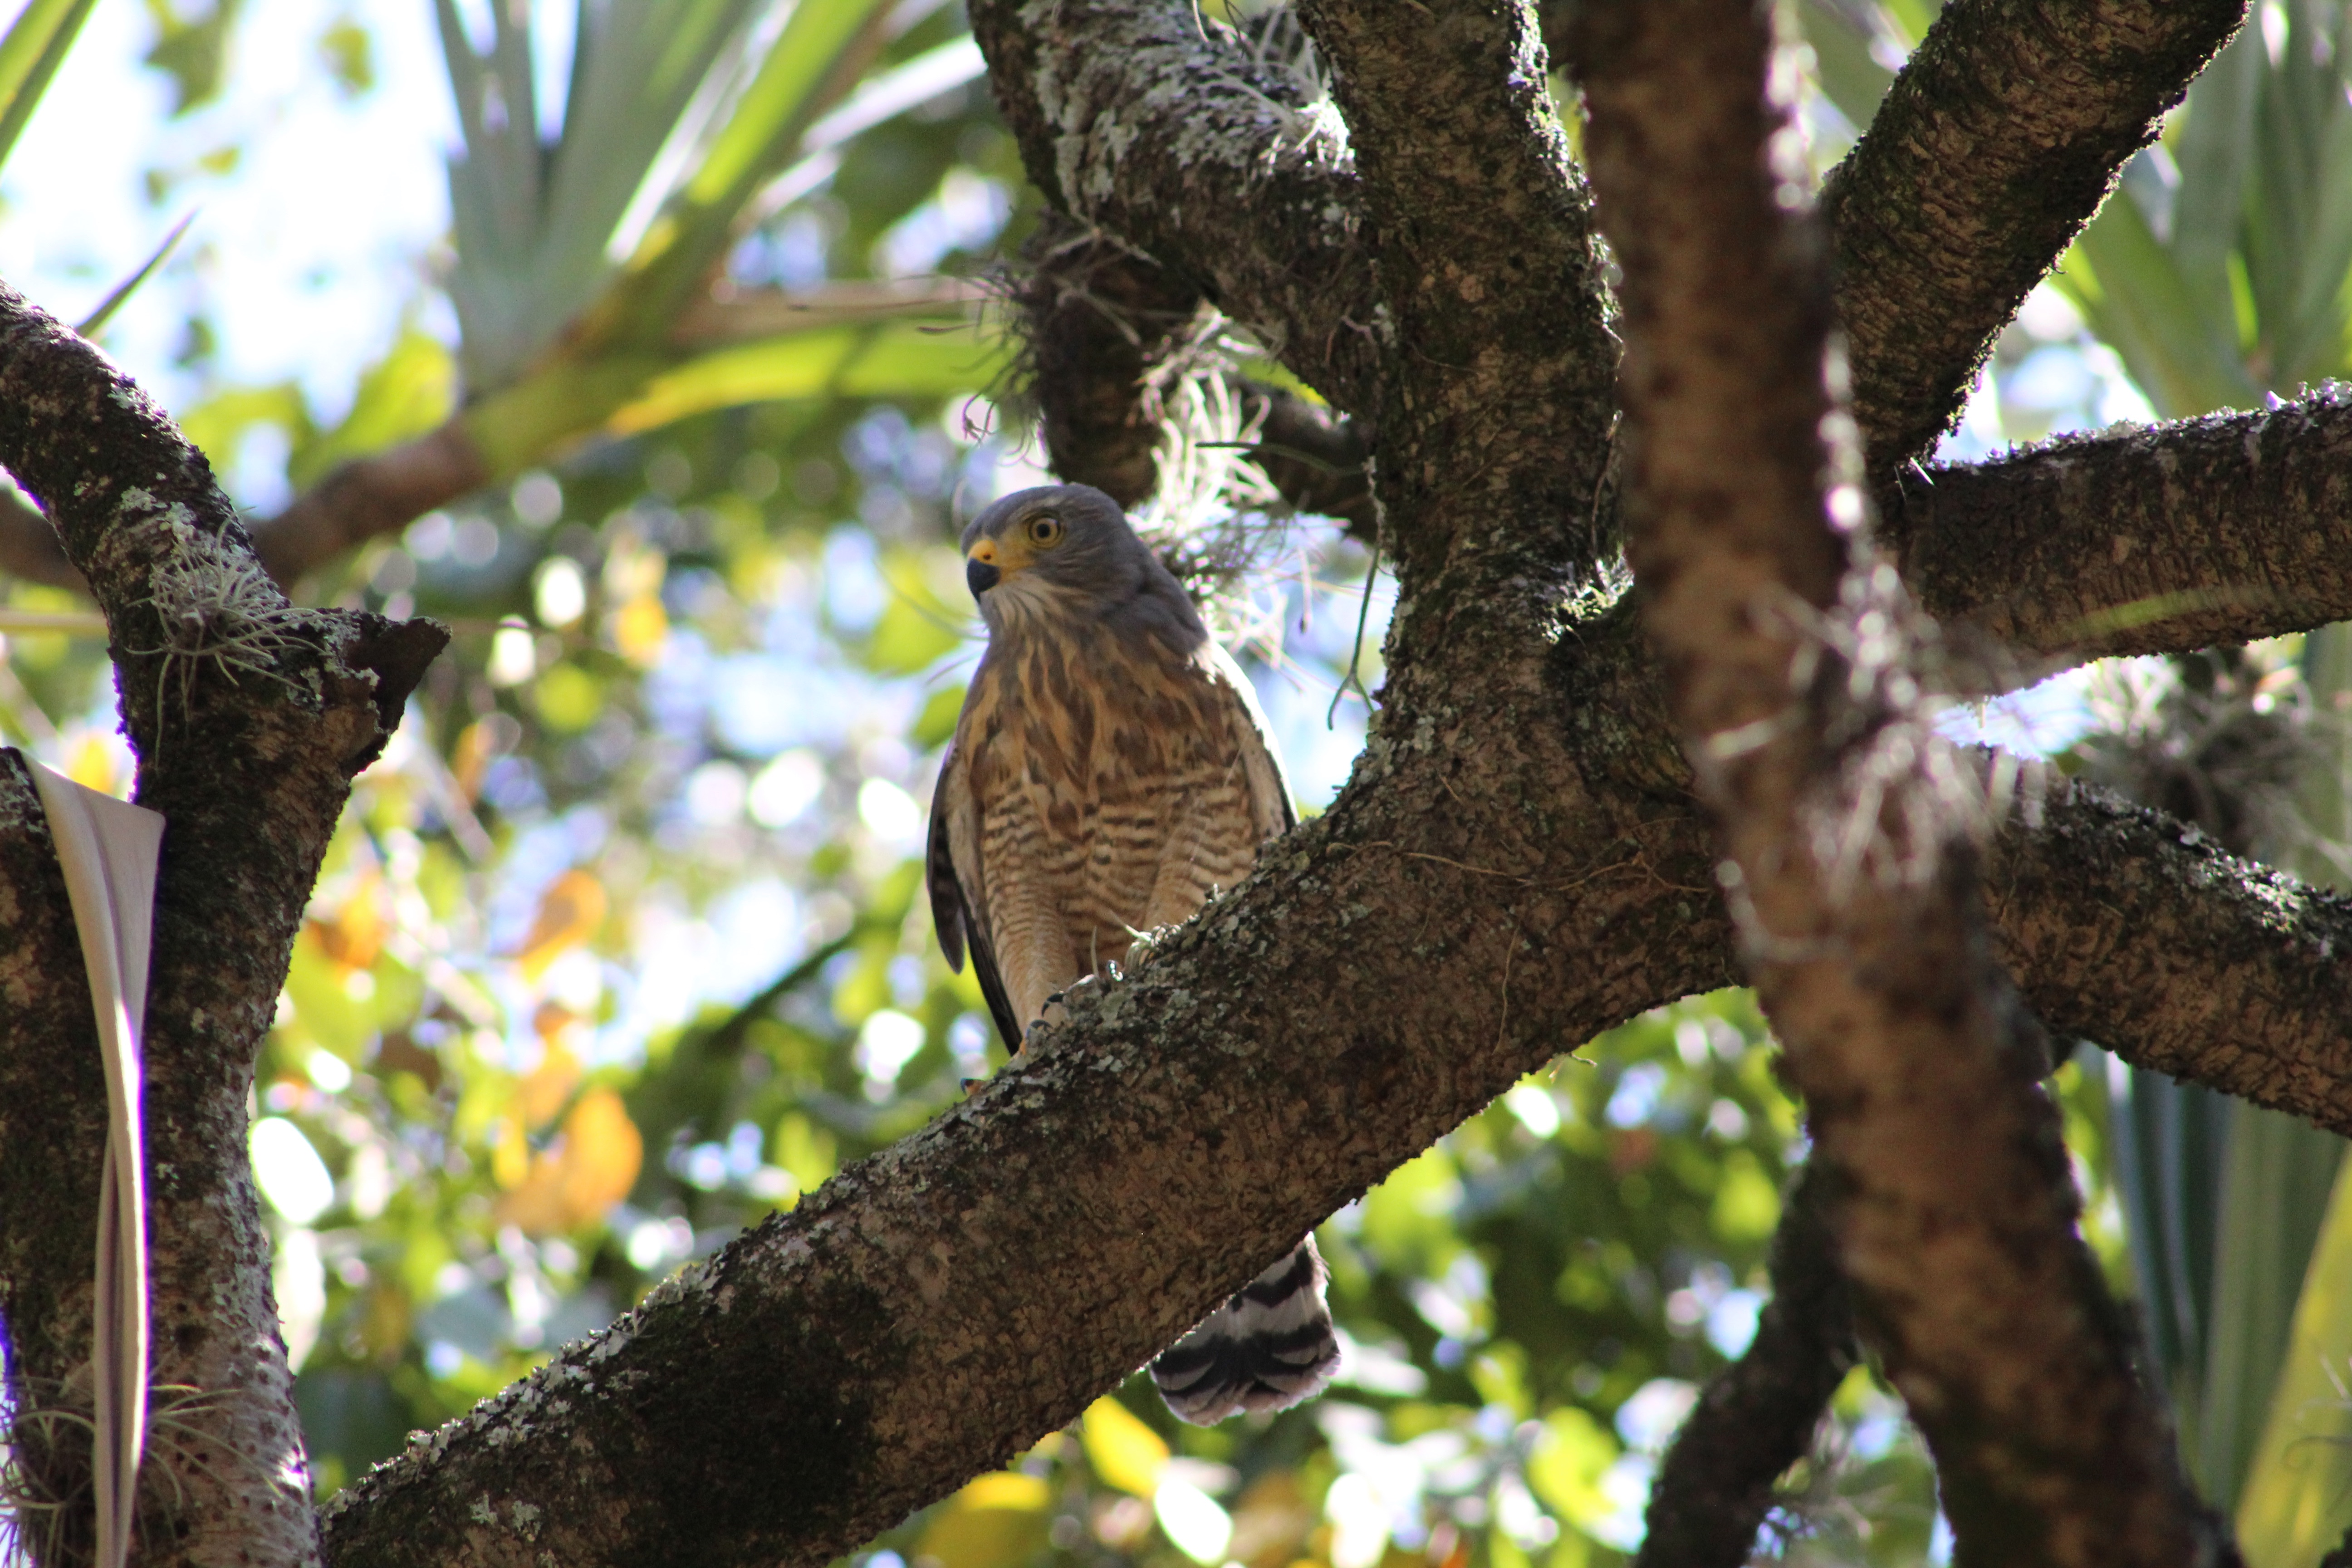
tree, nature, branch, bird, plant, leaf, flower, wildlife, zoo, spring, green, jungle, botany, flora, fauna, rainforest, tropics, woody plant